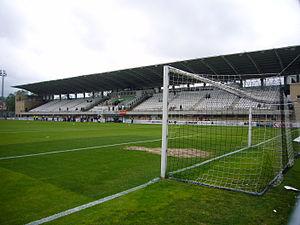
Le Stadium Gal est un stade de football situé dans la localité d'Irun en Espagne.